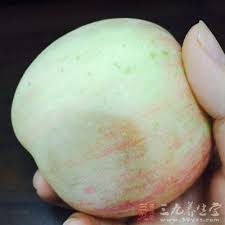
Label: trash